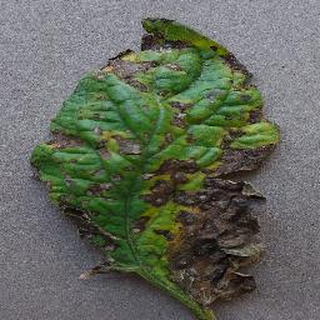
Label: tomato_early_blight